Durweston

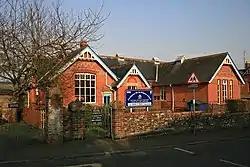
Durweston Primary School

Durweston is one of the last places in the area, if not the last, to maintain a tradition known as "shroving", a regional juvenile begging custom of obscure origin. Every Shrove Tuesday children from Durweston Primary School process around the village during the morning, calling on local people, singing songs and giving flowers. Those who are visited may also give the children bread or other tidbits to eat. One suggestion for the tradition's origin is that it is a survival of a medieval dole, though it was unrecorded in the region before the end of the 18th century. By the 1950s it continued in only a few places, and only survives at Durweston due to a bequest in 1925.